Costs of War Project

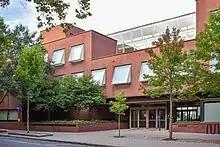
The Costs of War Project is housed at the Watson Institute for International and Public Affairs at Brown University.

The Costs of War Project is a nonpartisan research project based at the Watson Institute for International and Public Affairs at Brown University that seeks to document the direct and indirect human and financial costs of U.S. wars in Iraq and Afghanistan and related counterterrorism efforts. The project is the most extensive and comprehensive public accounting of the cost of post-September 11th U.S. military operations compiled to date.